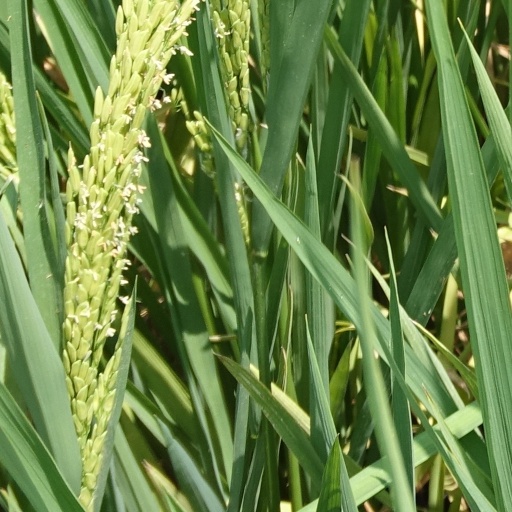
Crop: rice